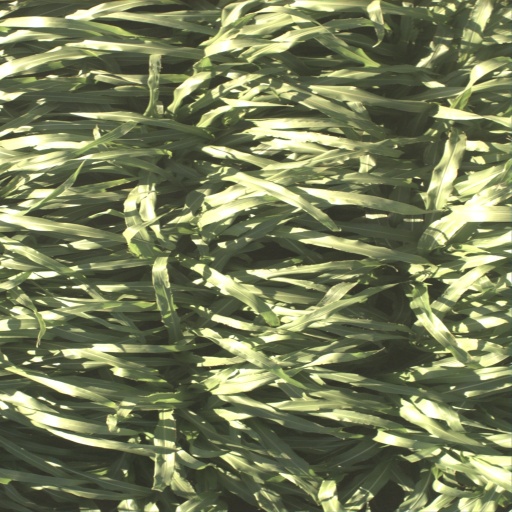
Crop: sorghum